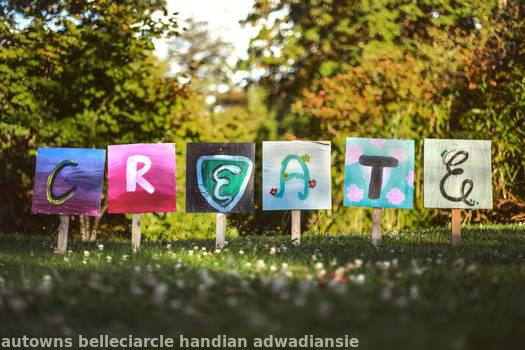
Label: Watermark